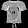
Label: T - shirt / top